Caster board

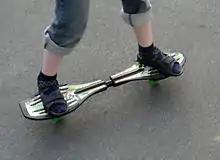
As in skateboarding, riding with the left foot leading is called "Regular stance". Riding with the right foot leading is called "Goofy stance".

Foot placement is similar to that of a skateboard. Foot placement is critical on a caster board because one wheel rests under each foot while in use. In order to start with proper foot placement, it is necessary to have the front foot above the center of the front caster and to allow the back foot to give a good push of speed that will allow the board to keep proper balance. Attempting to place the back foot too quickly will make it even more difficult to achieve a desirable foot placement, so it is best to give that foot a maximum of two seconds for it to properly set itself on the board. More experienced riders will be able to place their back feet more quickly. A manual is performed by putting the rear foot on the back end of the rear deck without letting it come off and gently lifting the front foot.